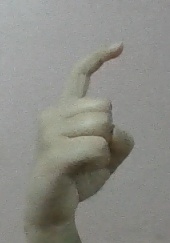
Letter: ra